Charles Scott Sherrington

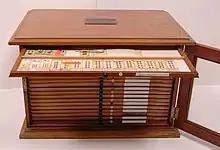
Box of microscope slides carrying the plaque: "Sir Charles Sherrington's Histology Demonstration Slides: St Thomas's Hospital: 1886–1895; Liverpool University: 1895–1915; Oxford University: 1914–1935"

Sherrington's first job of full-professorship came with his appointment as Holt Professor of Physiology at Liverpool in 1895, succeeding Francis Gotch. With his appointment to the Holt Chair, Sherrington ended his active work in pathology. Working on cats, dogs, monkeys, and apes that had been bereaved of their cerebral hemispheres, he found that reflexes must be considered integrated activities of the total organism, not just the result of activities of the so-called reflex-arcs, a concept then generally accepted. There he continued his work on reflexes and reciprocal innervation. His papers on the subject were synthesized into the Croonian lecture of 1897.